Chittagong Hill Tracts

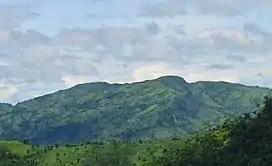
Dumlong peak

The mountainous rugged terrain with deep forests, lakes and falls gives it a different character from the rest of Bangladesh.